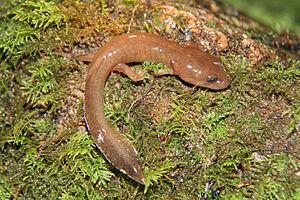
Dicamptodon ensatus est une espèce d'urodèles de la famille des Ambystomatidae.